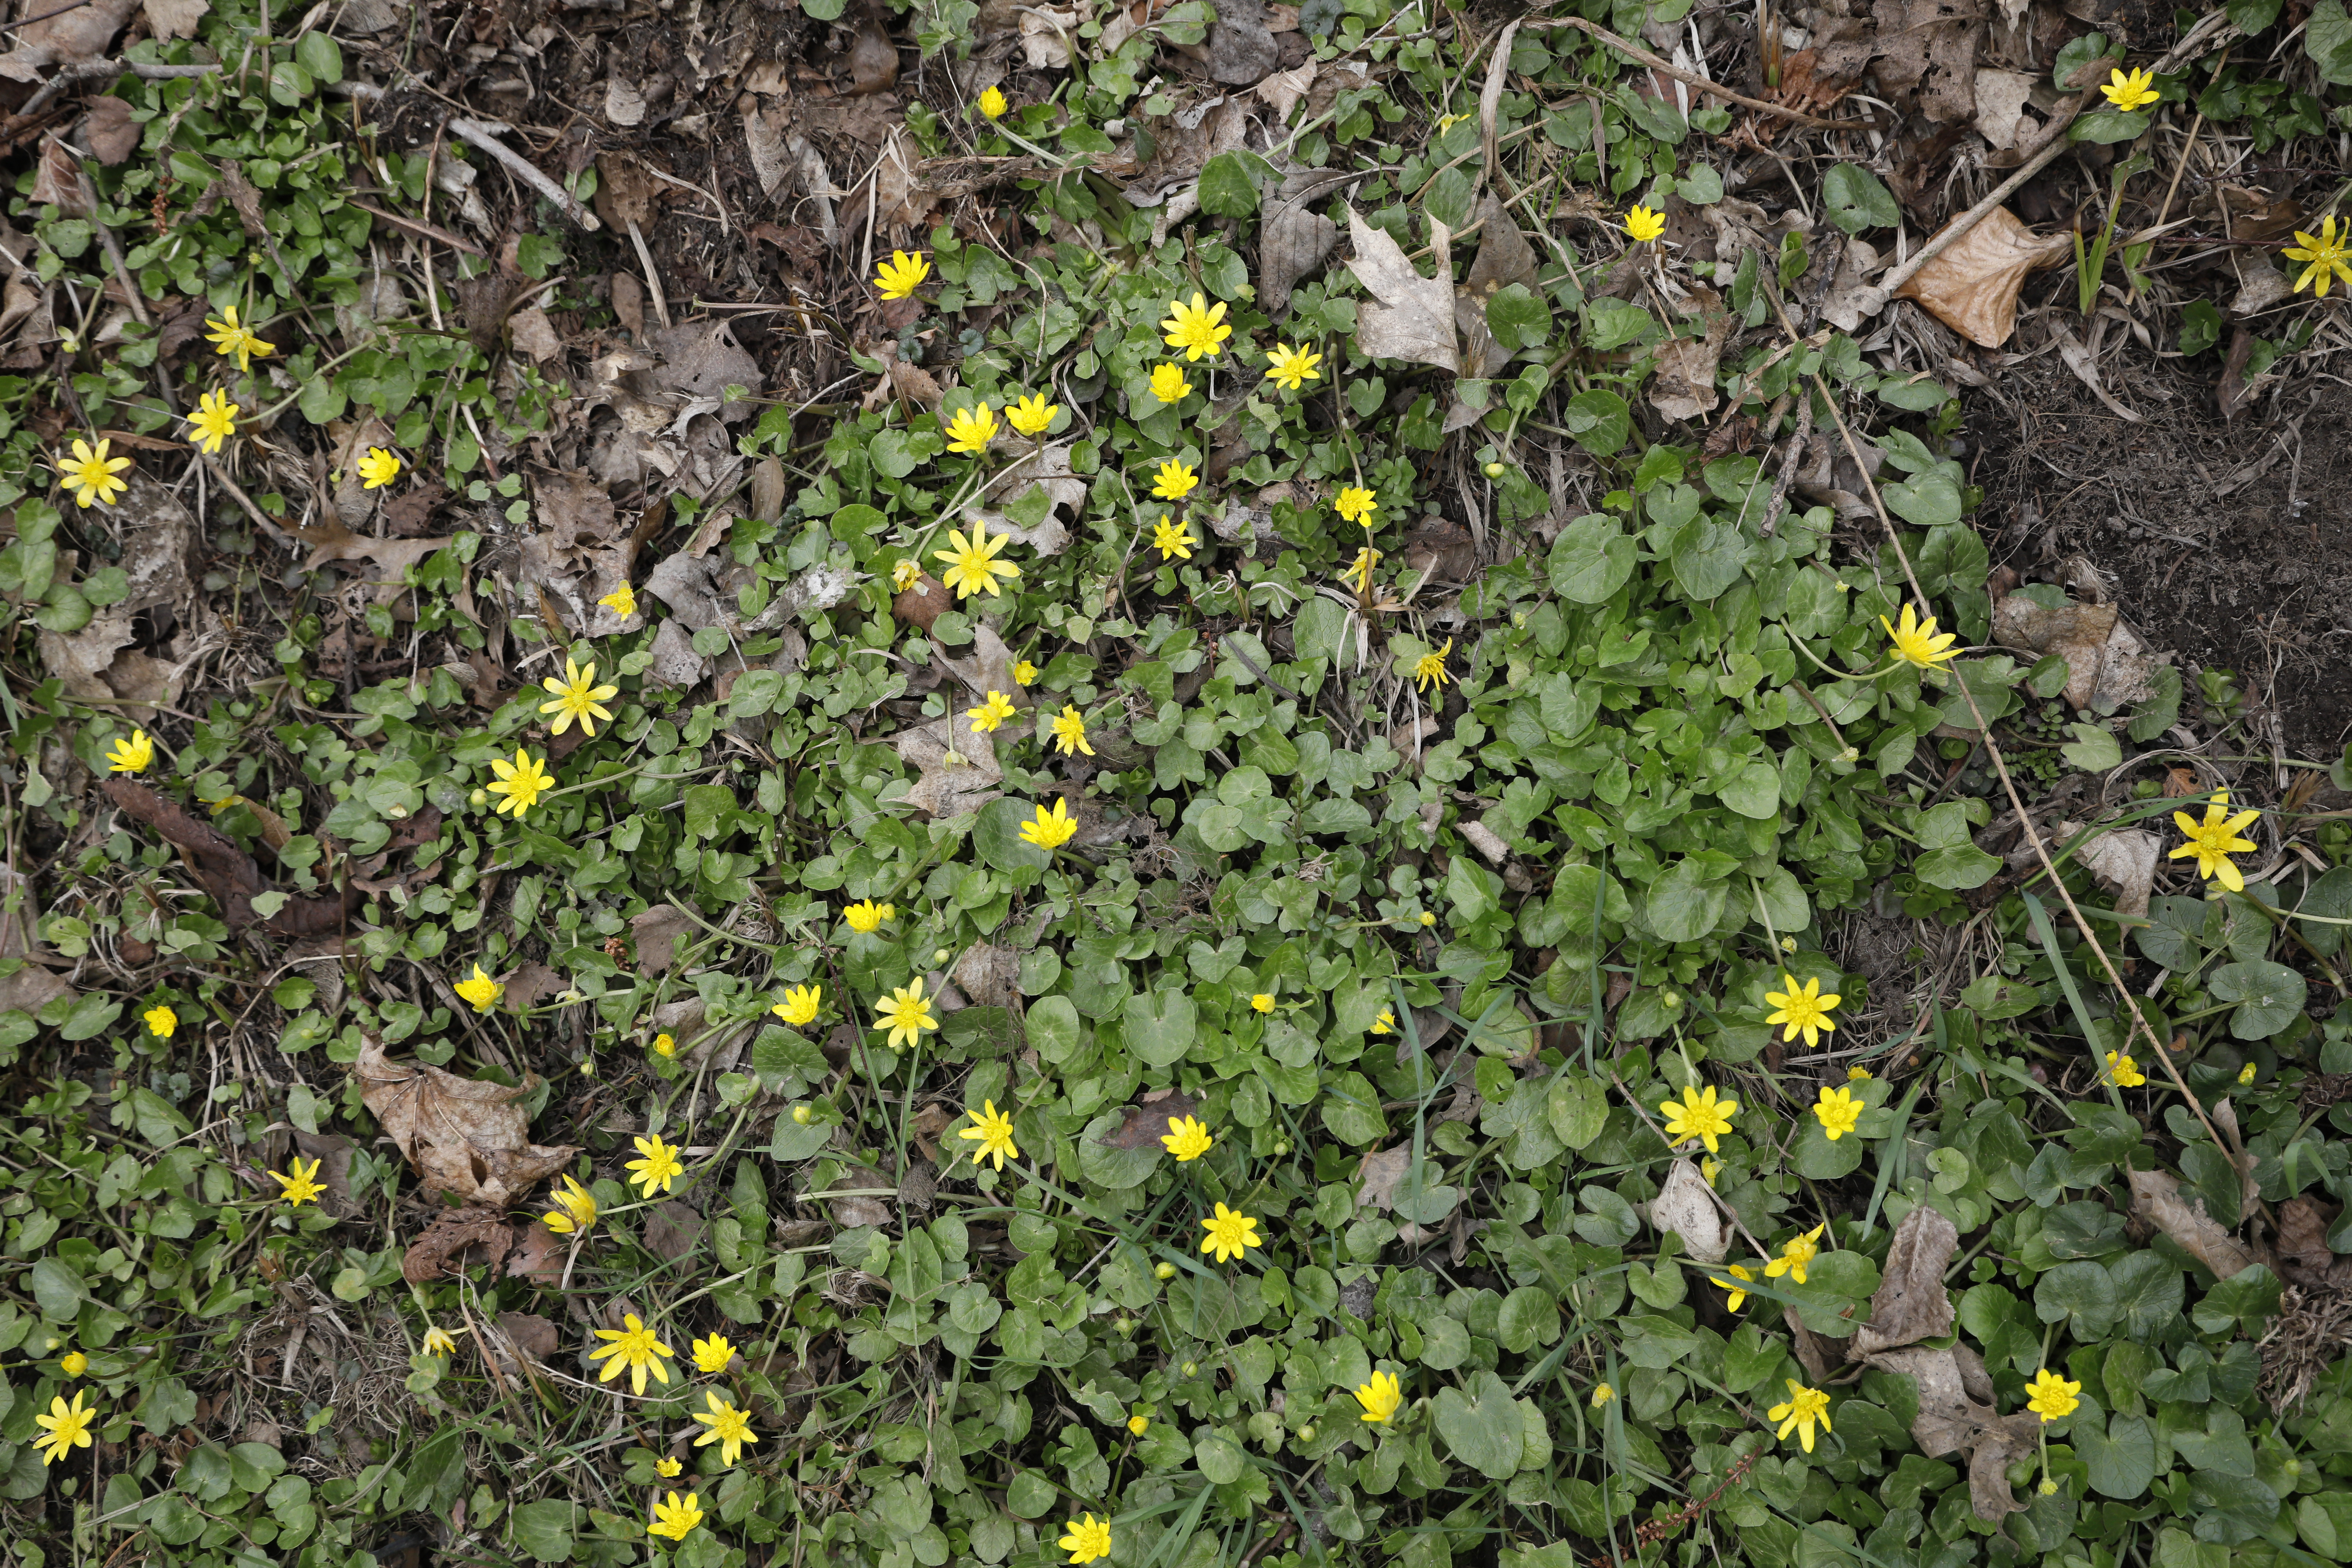
Plant species: Ficaria verna